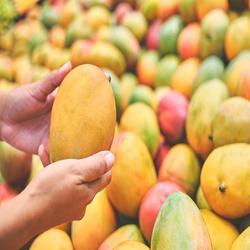
Label: Mango